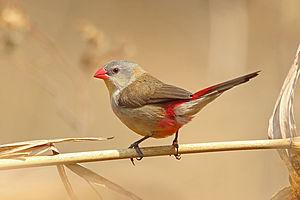
L'Astrild à poitrine fauve est une espèce de passereaux appartenant à la famille des Estrildidae.